Geoffrey Barkas

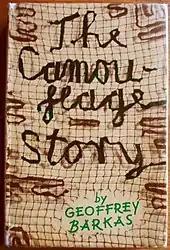
Cover of first edition of Barkas's autobiographical book, "The Camouflage Story", 1952

After the war, Barkas returned to film-making, working for the Rank Organisation making children's films including "The Little Ballerina". He was made an "Officer of the Most Excellent Order of the British Empire" (OBE).